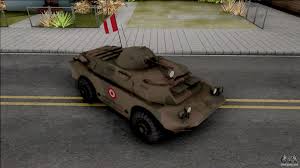
Label: BRDM